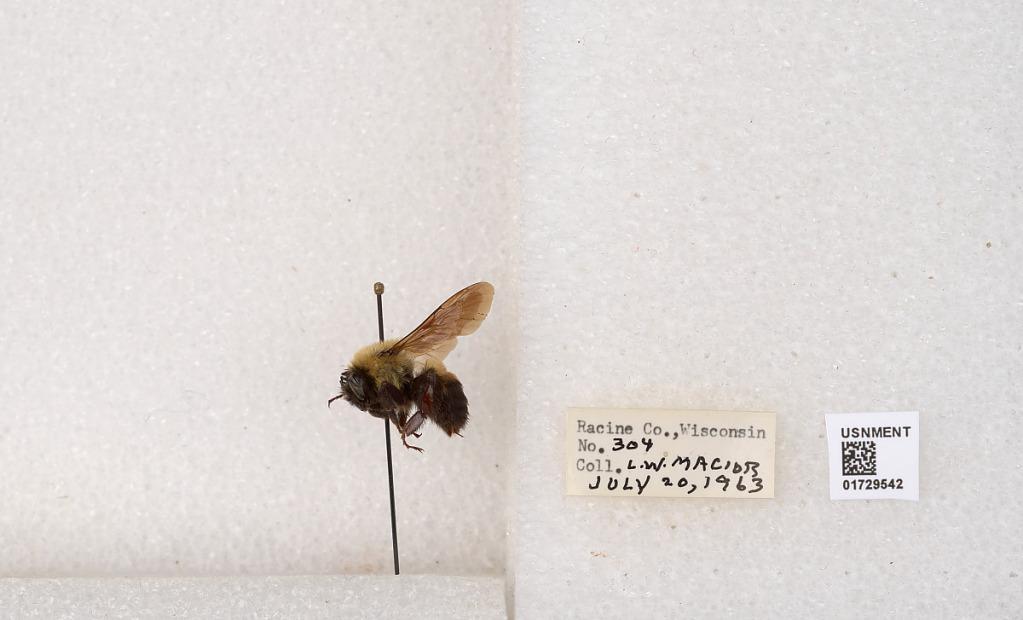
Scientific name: Bombus (Separatobombus) griseocollis (De Geer)
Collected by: L. Macior
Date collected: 1963-7-20
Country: United States
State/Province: Wisconsin
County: Racine
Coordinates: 42.7299, -87.8123